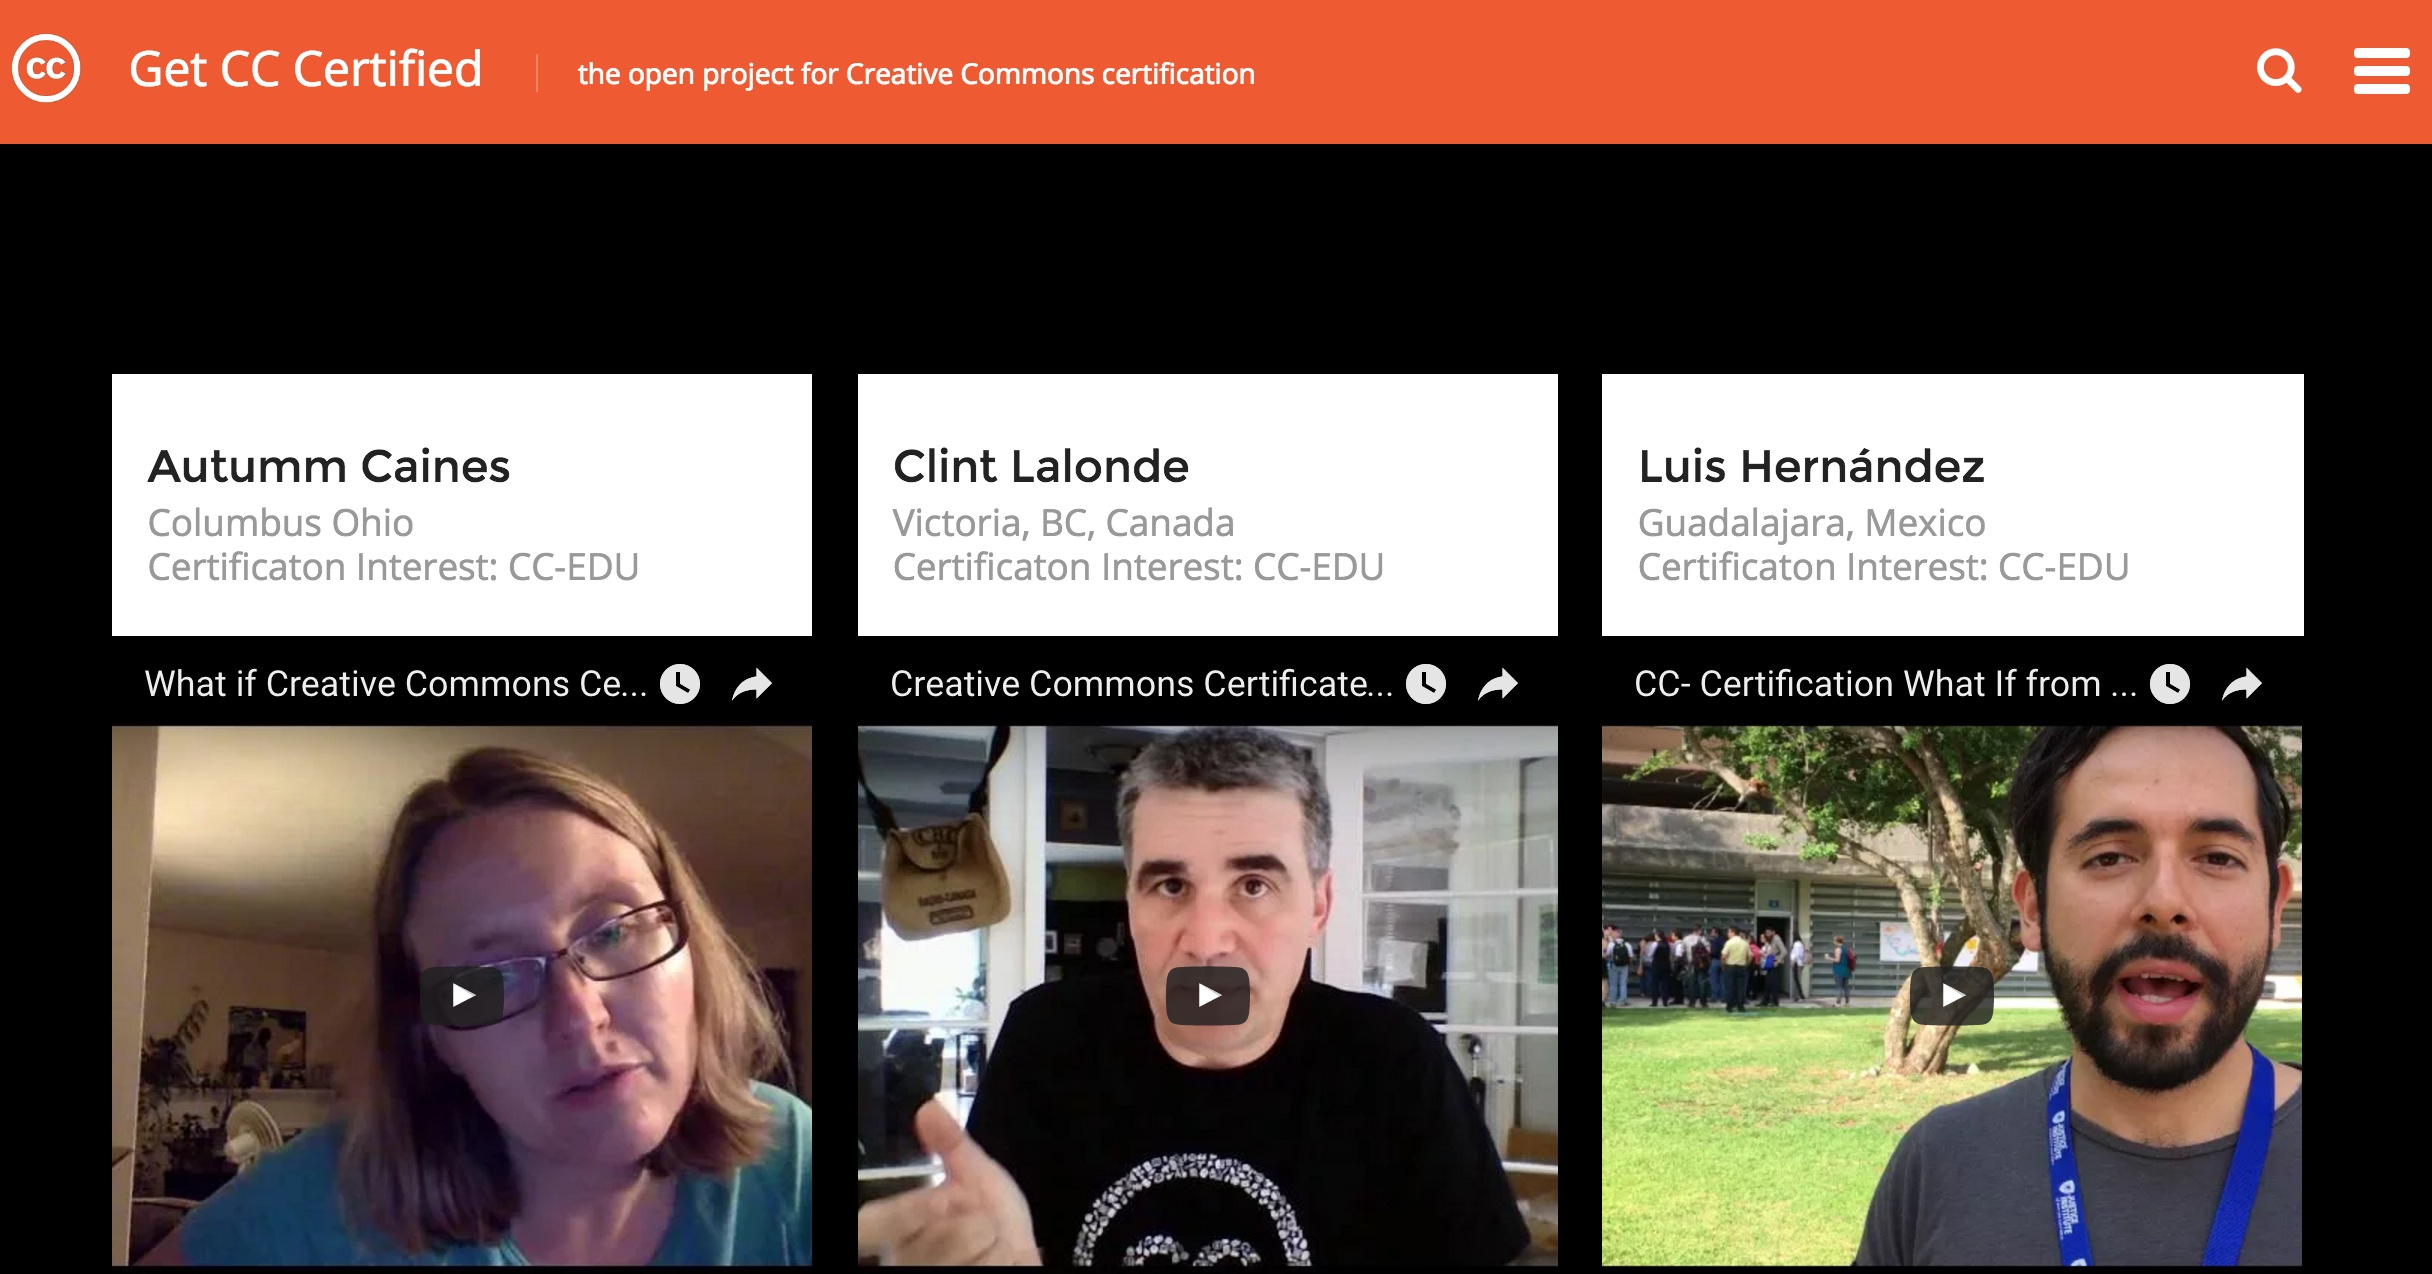
brand, font, cccert, presentation, screenshot, human action